Lawrence Alexander Hardie

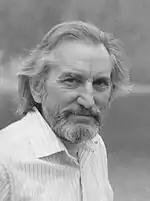
Geologist Lawrence A Hardie, Professor, Johns Hopkins University Photo taken in 1988 by R. C. Hardie.

Hardie joined the faculty at JHU as an assistant professor in the Department of Earth and Planetary Sciences in 1965. He later became a full professor, mentoring more than 30 graduate students. He also taught introductory geology to many undergraduate students, including his own children, introducing them to the intricacies of geological process through extensive field trips. He also served as the department chair from 1992 to 1995, and again in 2004–2006. He retired in 2007 to the status of professor emeritus.